Gears of War

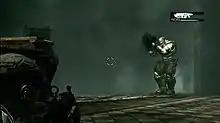
Marcus Fenix, the player-controlled character, takes aim at a Locust Drone with a Lancer from behind cover. The game uses an over-the-shoulder camera angle when displaying the targeting reticle.

"Gears of War" is a third-person shooter game, with its core concepts being derived from "Resident Evil 4"s "over the shoulder" perspective, "Kill Switch"s cover system, and "Bionic Commando"s swinging action akin to moving between points of cover. The series focuses on using cover to tactically engage the enemy in battle to avoid taking damage. While behind cover, the player can fire blindly and inaccurately at their opponent, or can look around the cover and aim carefully, though exposing to enemy fire; the player can slide along cover, move between nearby cover, or vault over cover to race to a new point of cover. As the player takes damage, the "Crimson Omen" appears on the HUD, becoming more defined as the player nears low health levels. The player can regenerate their health by staying out of harm's way for a short while. Should the player take too much damage, they will become incapacitated unless revived by a teammate; depending on game mode, the player may be able to recover from this state on their own, or may die after a short amount of time if not revived. When a combatant is down, a member of the other side may attempt to execute the downed player via a "curb stomp" or other brutal methods. Some types of damage will immediately kill the player with no chance of revival, such as explosive damage. There are five levels on the first two games; they are referred to as "acts" and each act is formed into a certain number of chapters.